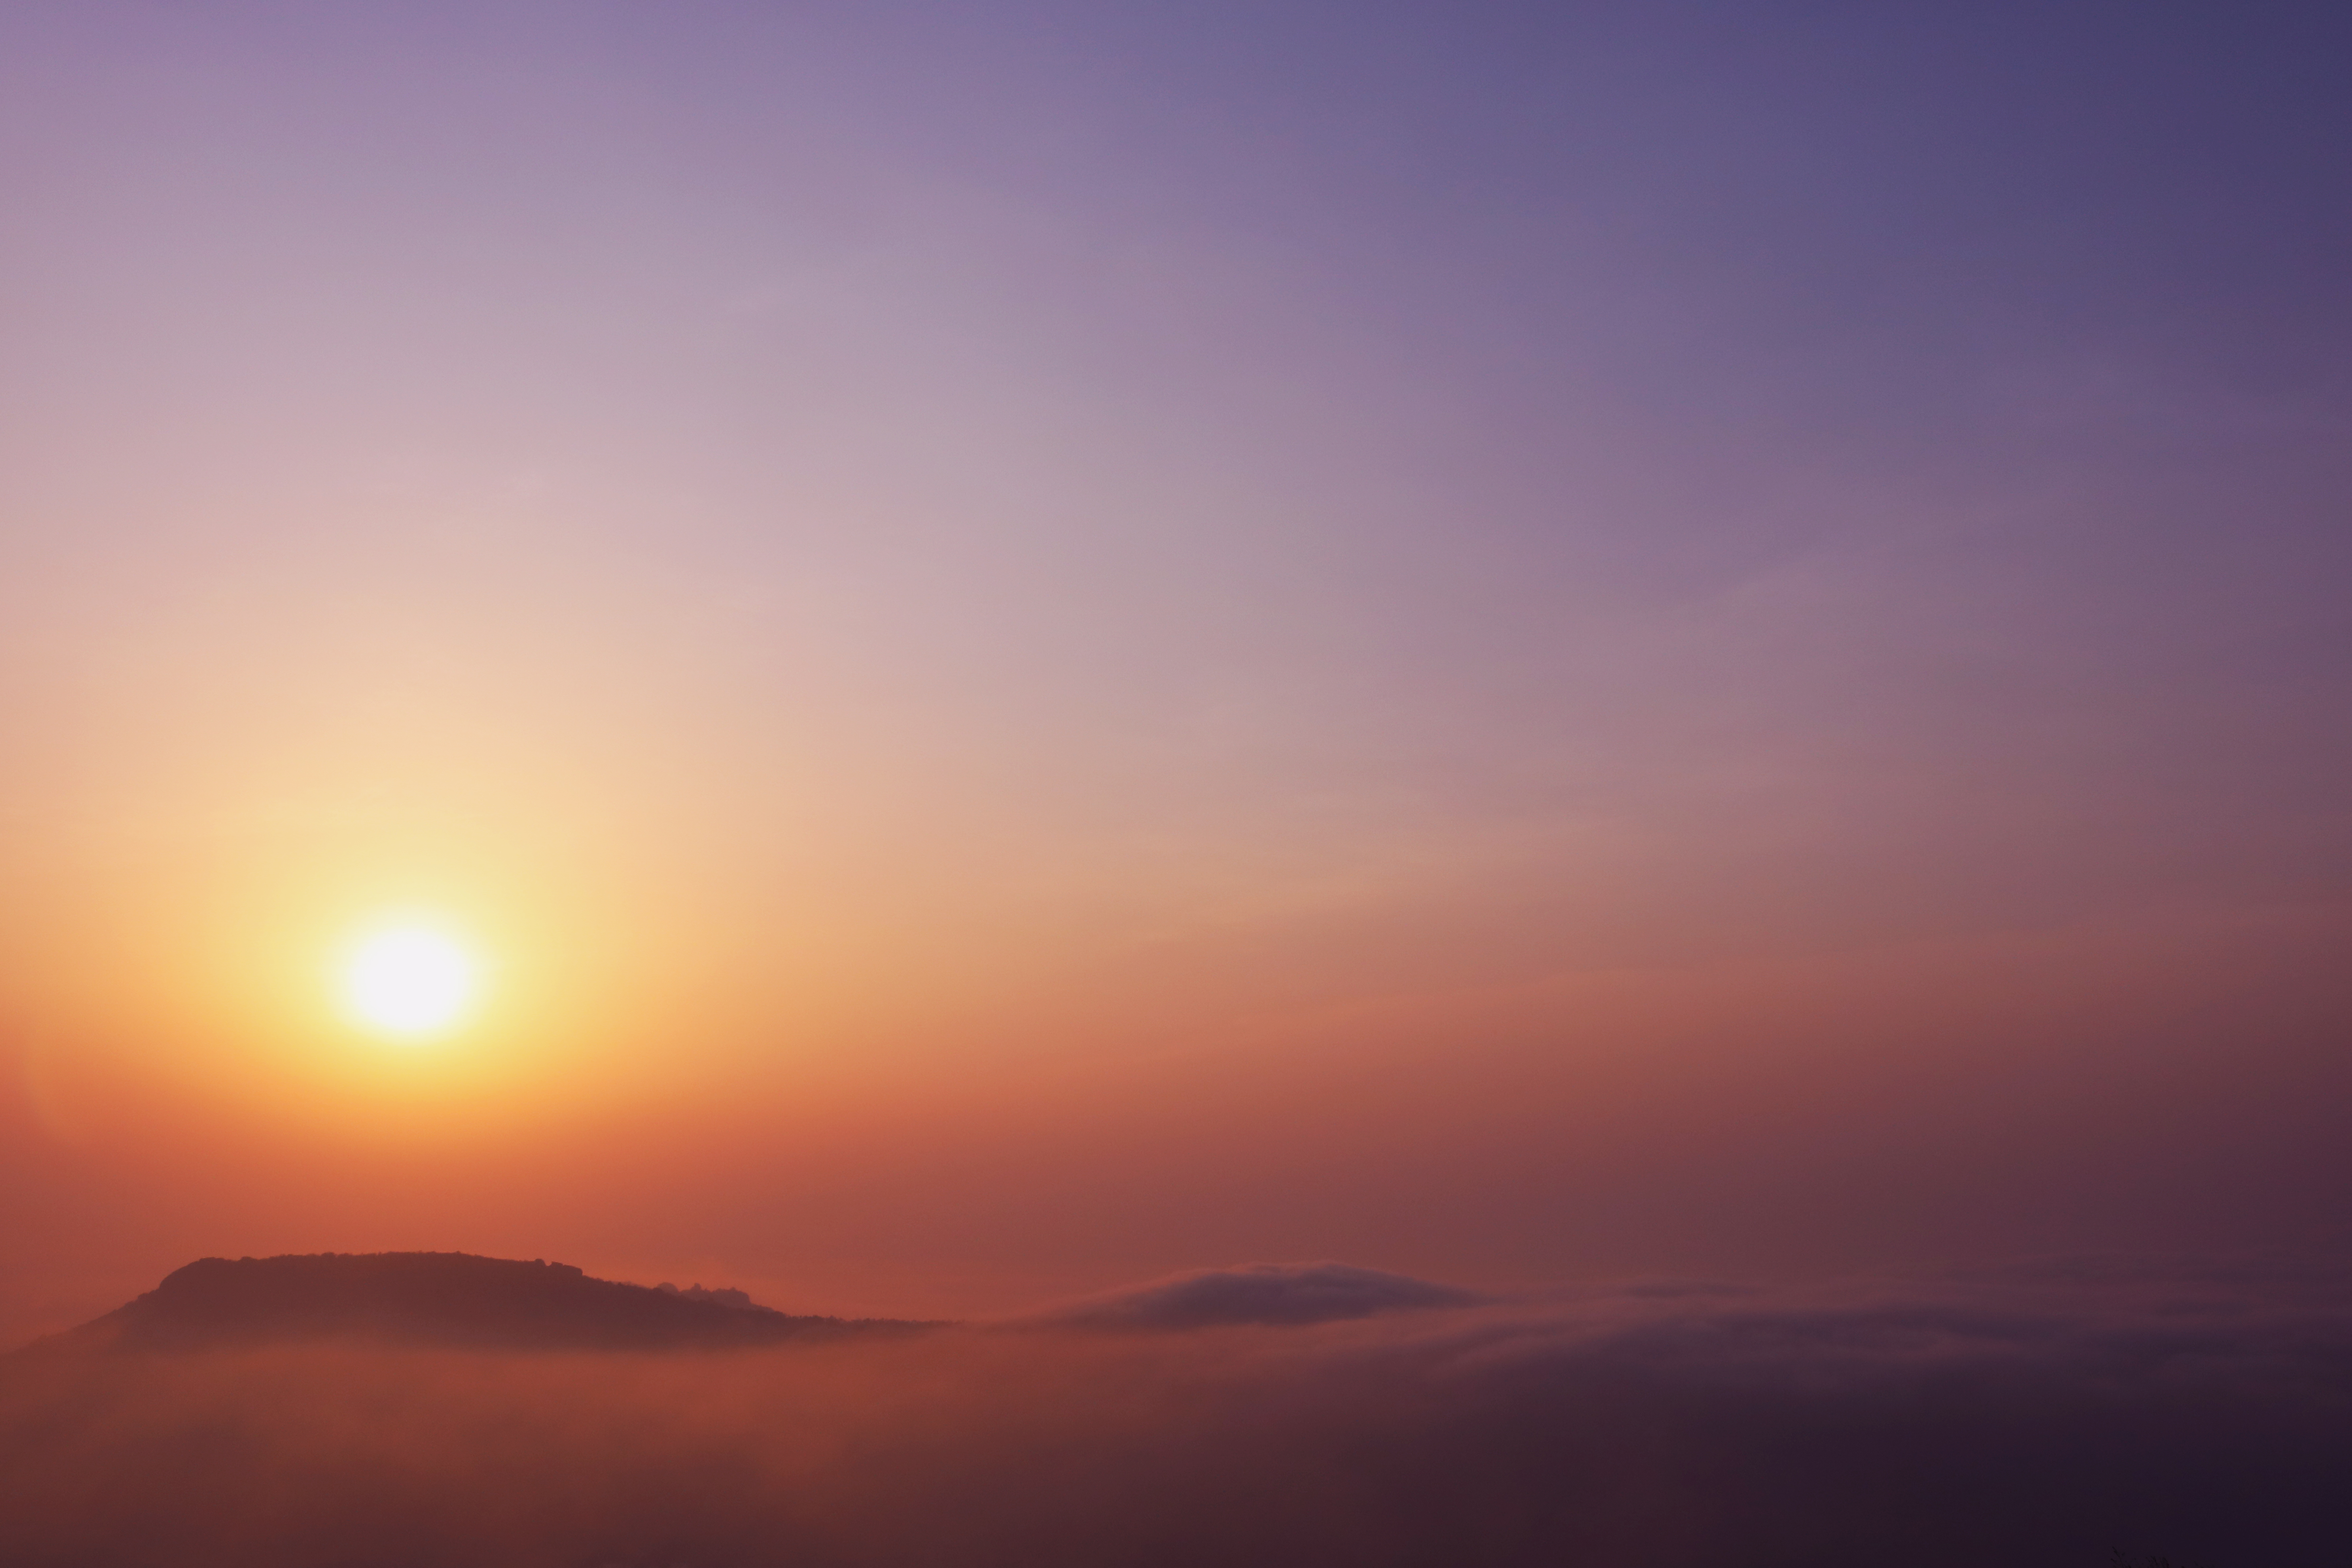
horizon, mountain, cloud, sky, fog, sunrise, sunset, mist, sunlight, morning, dawn, atmosphere, dusk, evening, haze, gradient, afterglow, atmospheric phenomenon, red sky at morning